Sopot, Belgrade

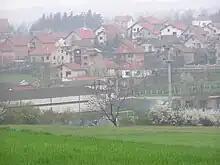
Panoramic view on Sopot's neighborhood

The area has remains from Roman period. There is a masonry drinking fountain in Sopot, for which the Roman stones from some now disappeared structure were used.